Wey and Arun Canal

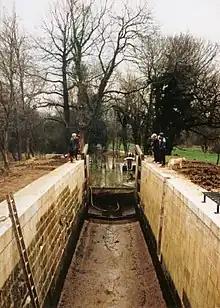
Brewhurst lock undergoing restoration

Interest in the canal was sparked by the publication in 1965 of P. A. L. Vine's book "London's Lost Route to the Sea". As a result, the "Daily Telegraph" weekend magazine carried a 5-page article about the canal. In 1968, a local group of enthusiasts became interested in the canal, and having carried out some research into its history, formed the Wey & Arun Canal Society in 1970, with a view to reopening it. The Society evolved into the Wey & Arun Canal Trust in 1973, a private company limited by guarantee with no share capital, the present custodians of the canal restoration. In 1990, the restoration was identified by the Inland Waterways Association's Restoration Committee as one of those where significant progress was being made, and which would benefit from the backing of the Association. The Waterway Recovery Group, which gave active support to restoration schemes, developed a strategy of "a guaranteed labour force for guaranteed work" in 1992, which ensured that local societies would have the funding and relevant planning permission in place before a group of volunteers arrived to carry out the work. The Wey and Arun Canal was one of three schemes where working parties were run in this way. The practical outworking of this approach was demonstrated in the following year, when a section of the canal at Billingshurst was cleared, and three accommodation bridges were rebuilt by a working party of 250 people, as part of a Waterway Recovery Group initiative called "Dig Deep".